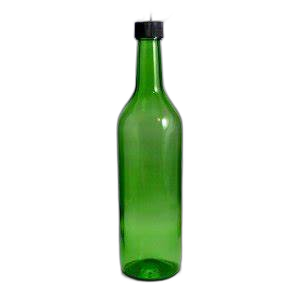
Waste category: glass